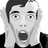
Emotion: surprise